Uman

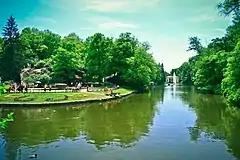
Sofiyivka Park in Uman

Uman's landmark is a famous park complex, Sofiyivka, founded in 1796 by Count Stanisław Szczęsny Potocki, a Polish noble, who named it for his wife Sofia. The park features a number of waterfalls and narrow, arching stone bridges crossing the streams and scenic ravines.